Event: Nepal Earthquake
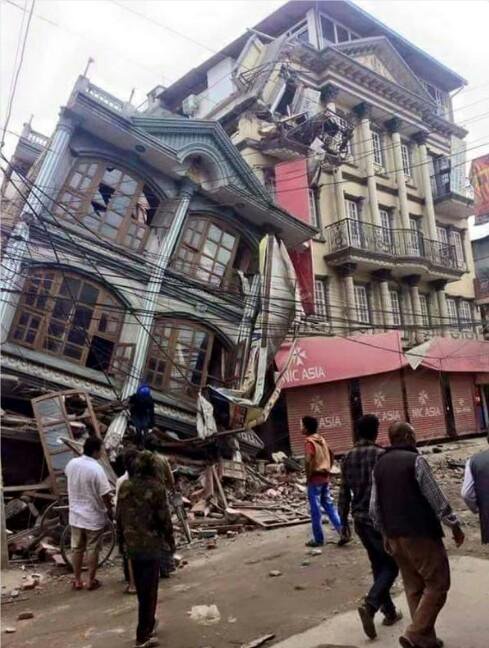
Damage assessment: damage